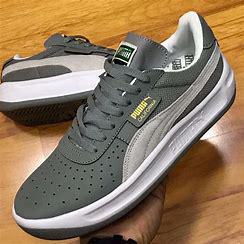
Brand: Puma
Model: Cali